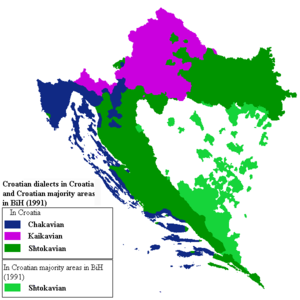
Serbokroatisk / Kroatisk
Kroatiske dialekter
Serbokroatisk er betegnelsen for en sproggruppe eller et såkaldt diasystem, der tales i Serbien, Kroatien, Bosnien og Hercegovina og Montenegro, samt i mindre omfang i Kosovo.